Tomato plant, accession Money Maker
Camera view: bottom (45 deg); turntable rotation: 240 degrees
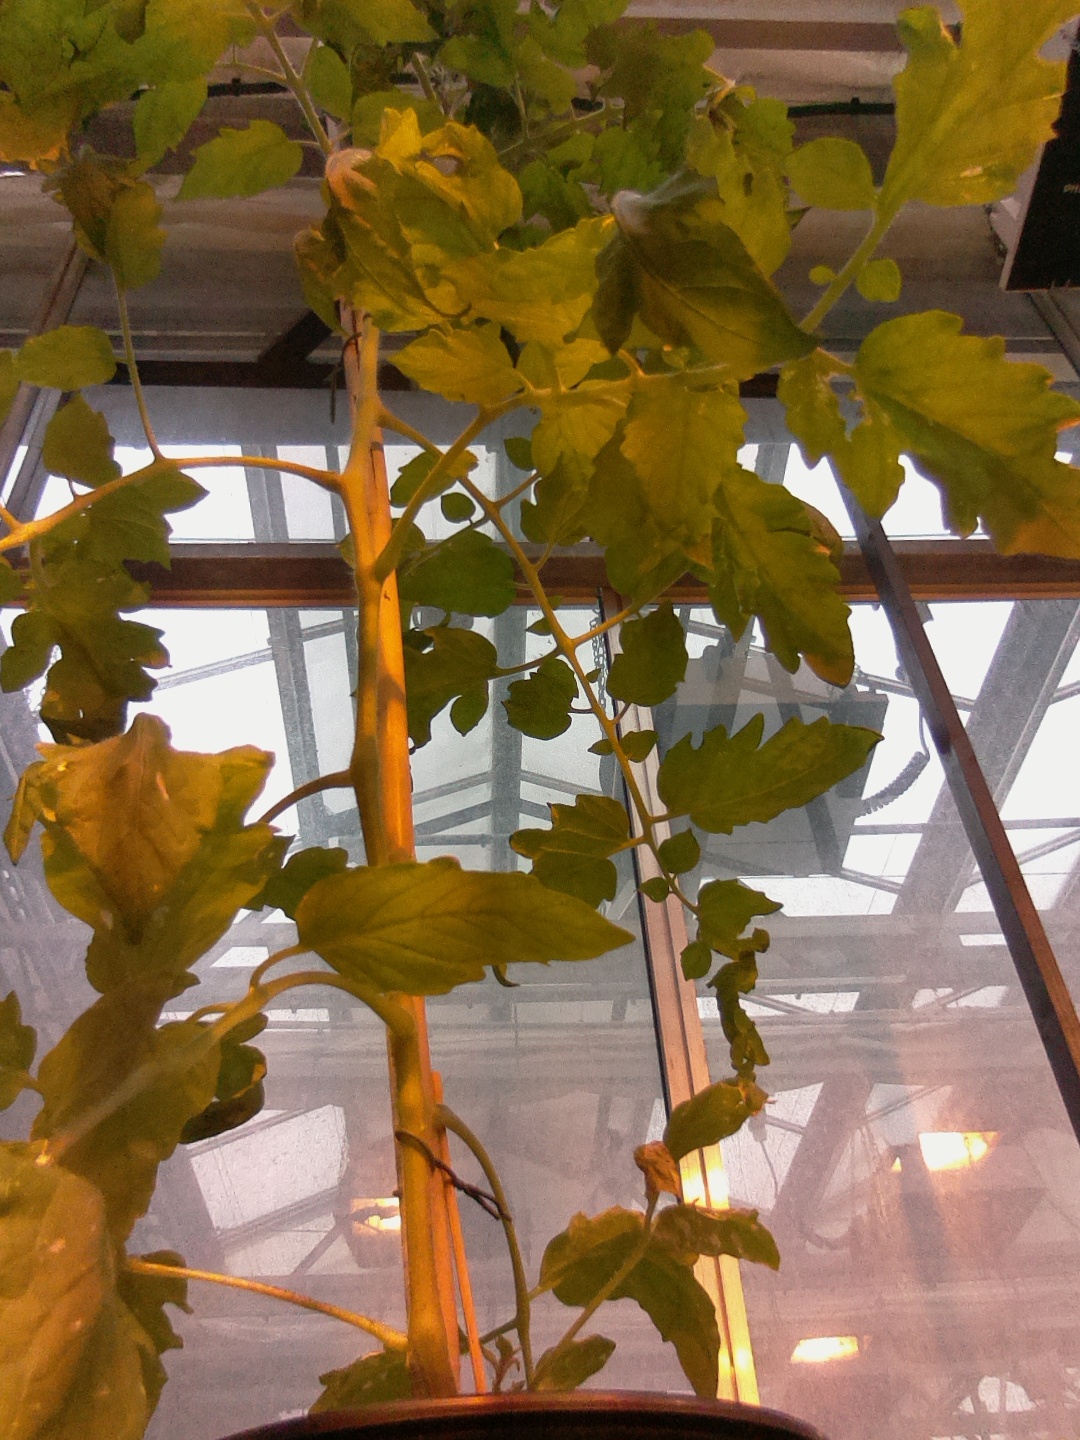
BBCH growth stage 55: 5 inflorescences visible